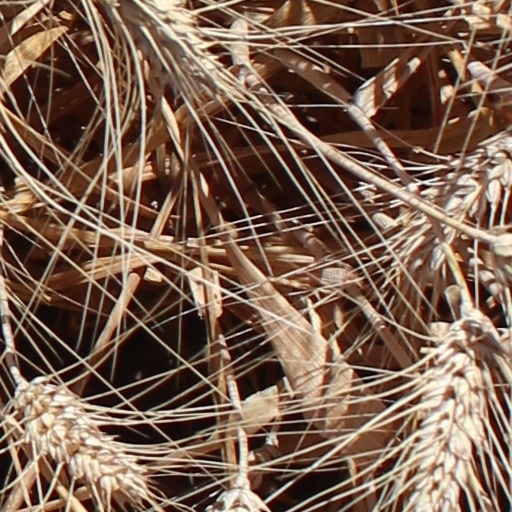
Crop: wheat